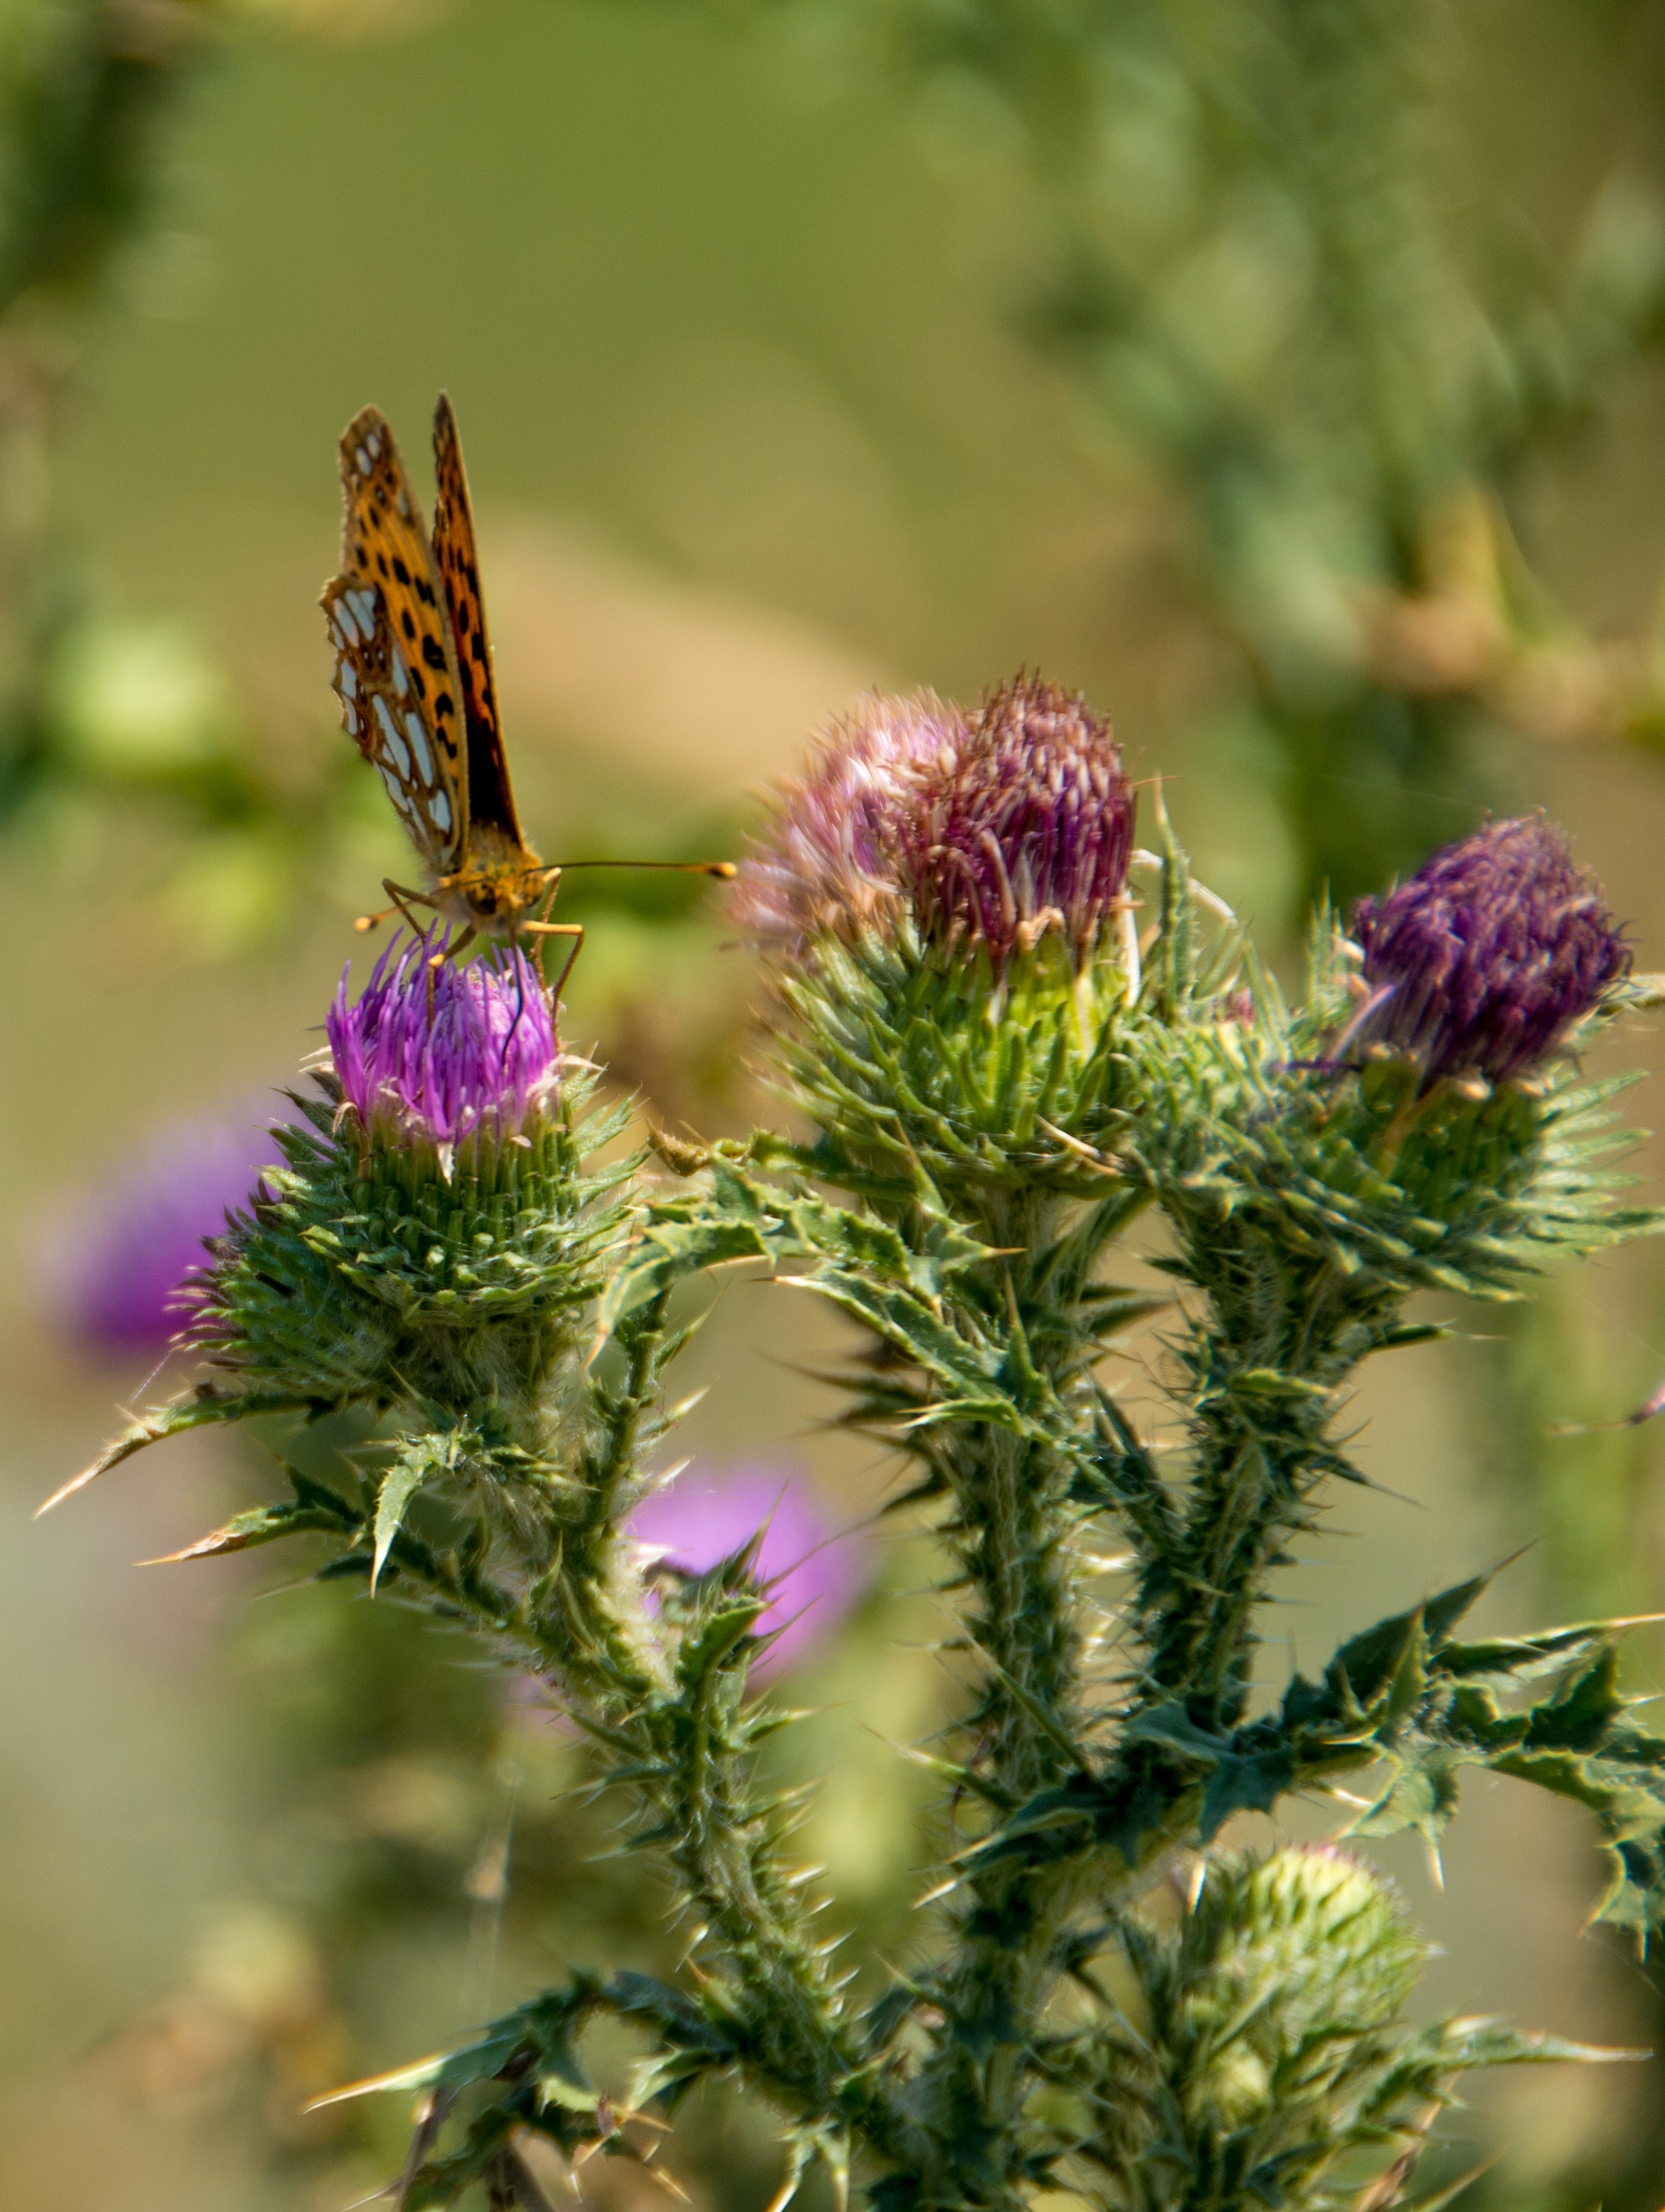
nature, blossom, wing, plant, meadow, flower, bloom, animal, fly, summer, orange, color, insect, macro, botany, butterfly, colorful, yellow, garden, close, flora, fauna, invertebrate, wildflower, landscaping, thistle, beautiful, butterflies, animal world, flower nature, nectar, feelings, flight insect, macro photography, probe, flowering plant, daisy family, land plant, moths and butterflies